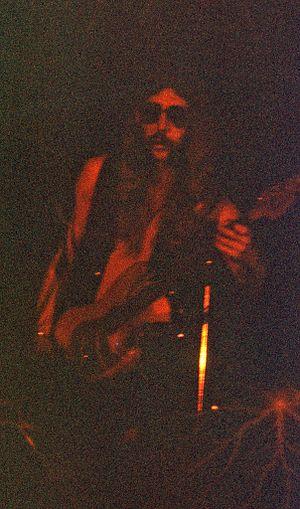
Raymond Berry Oakley III est un bassiste américain et l'un des fondateurs du groupe The Allman Brothers Band.